Shirley Jones

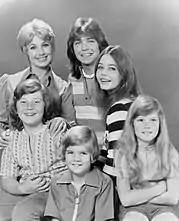
Jones with fellow cast members of "The Partridge Family" in 1972

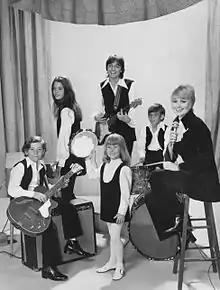
"The Partridge Family", season 1

In 1970, after turning down the role of Carol Brady on "The Brady Bunch", a role that ultimately went to her best friend, Florence Henderson, Jones was the producers' first choice to audition for the lead role of Shirley Partridge in "The Partridge Family", an ABC musical sitcom based loosely on the real-life musical family The Cowsills. The series focused on a young widowed mother whose five children form a pop-rock group after the entire family painted its signature bus to travel. She was convinced that the combination of music and comedy would be a surefire hit. Jones realized, however, that: